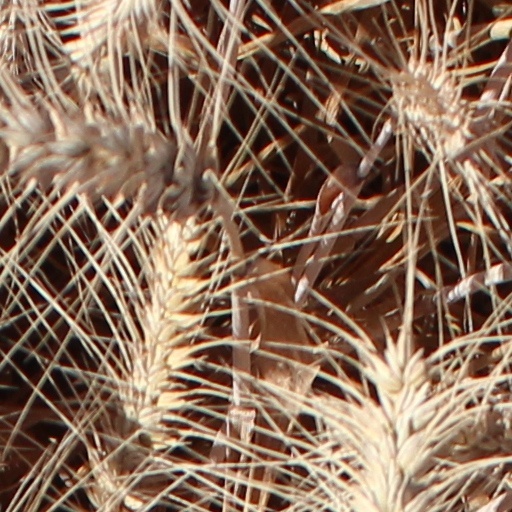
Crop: wheat